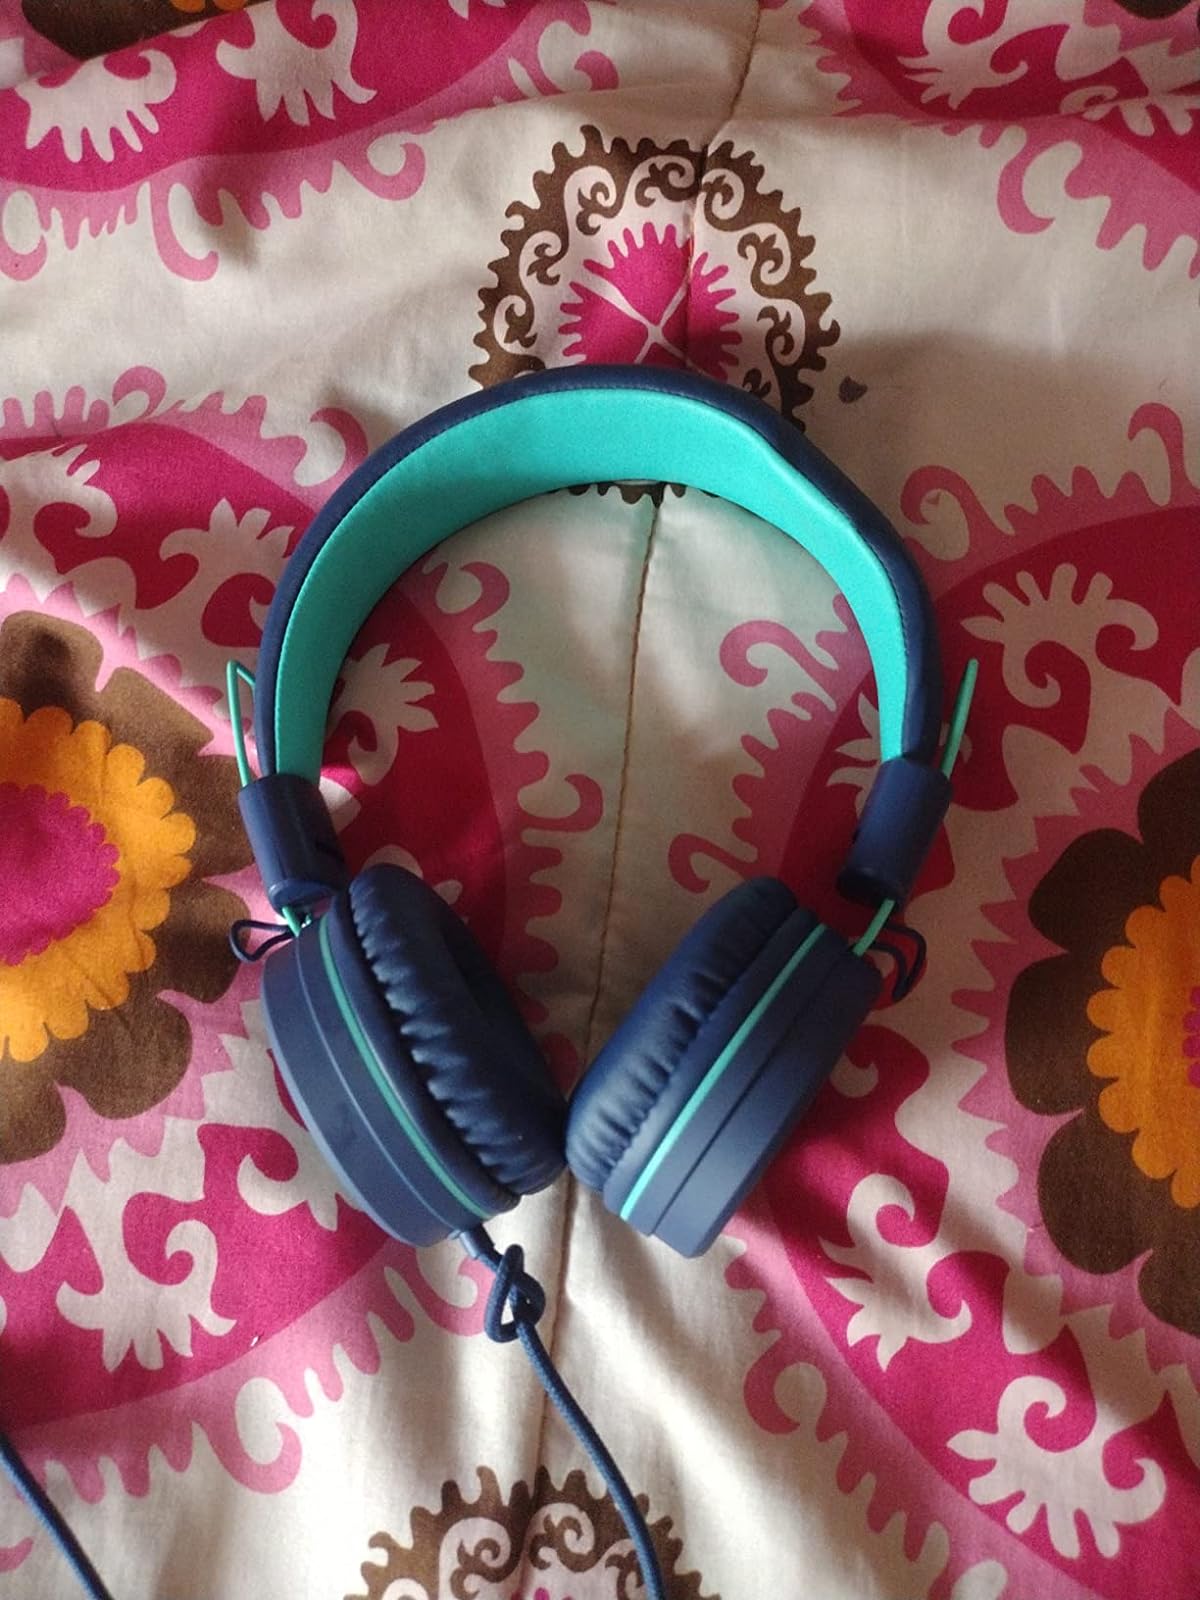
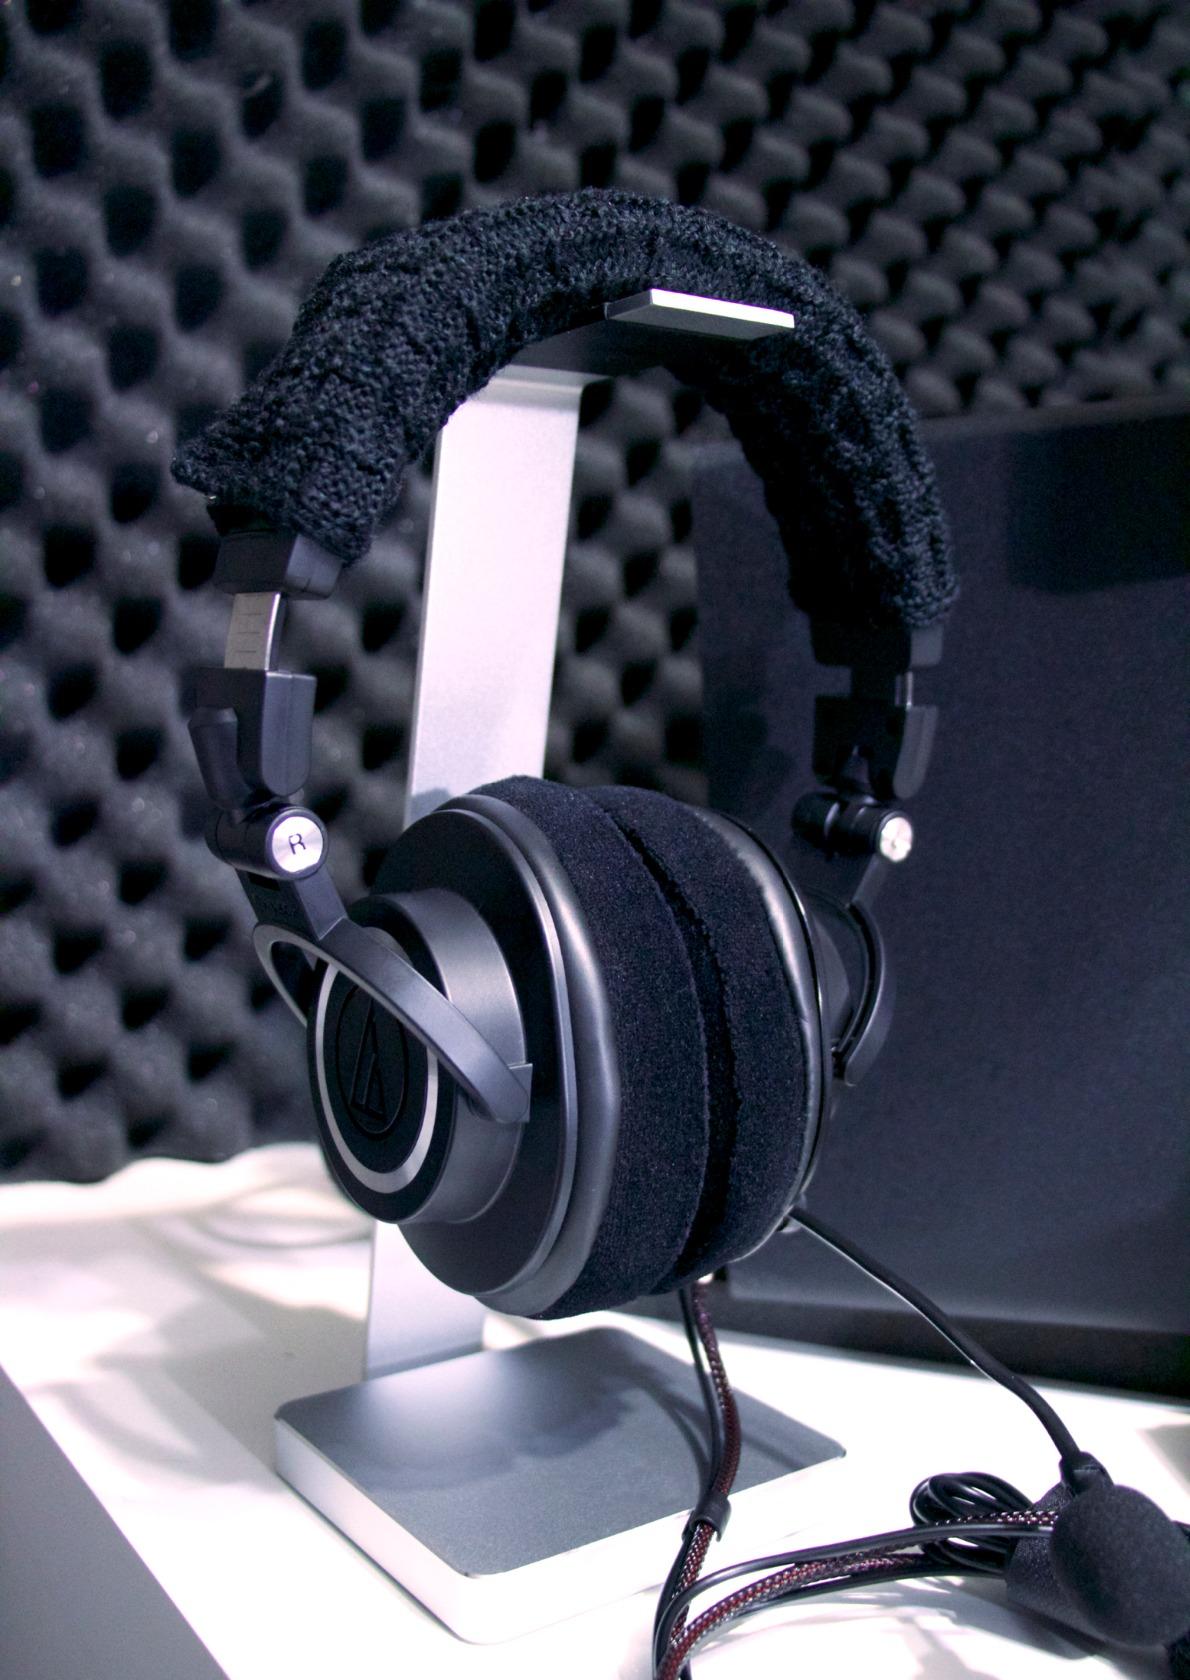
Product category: headphones
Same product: no